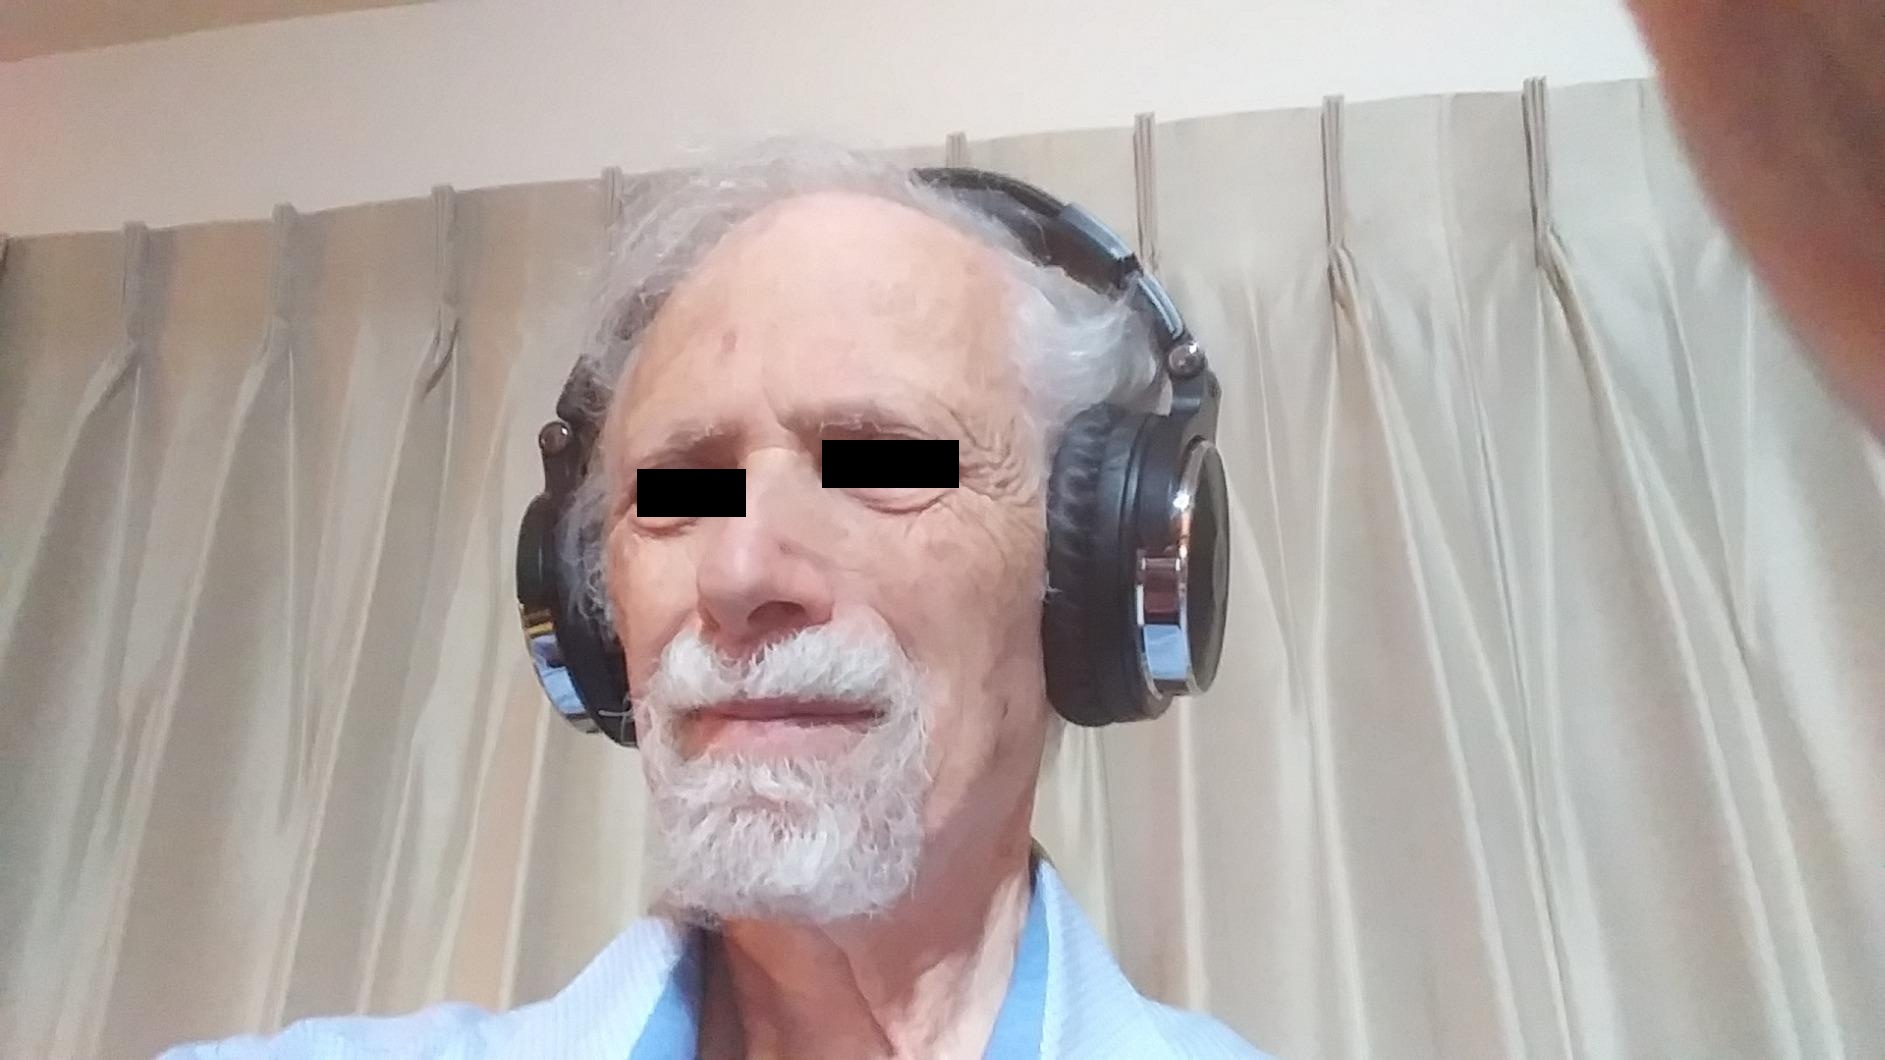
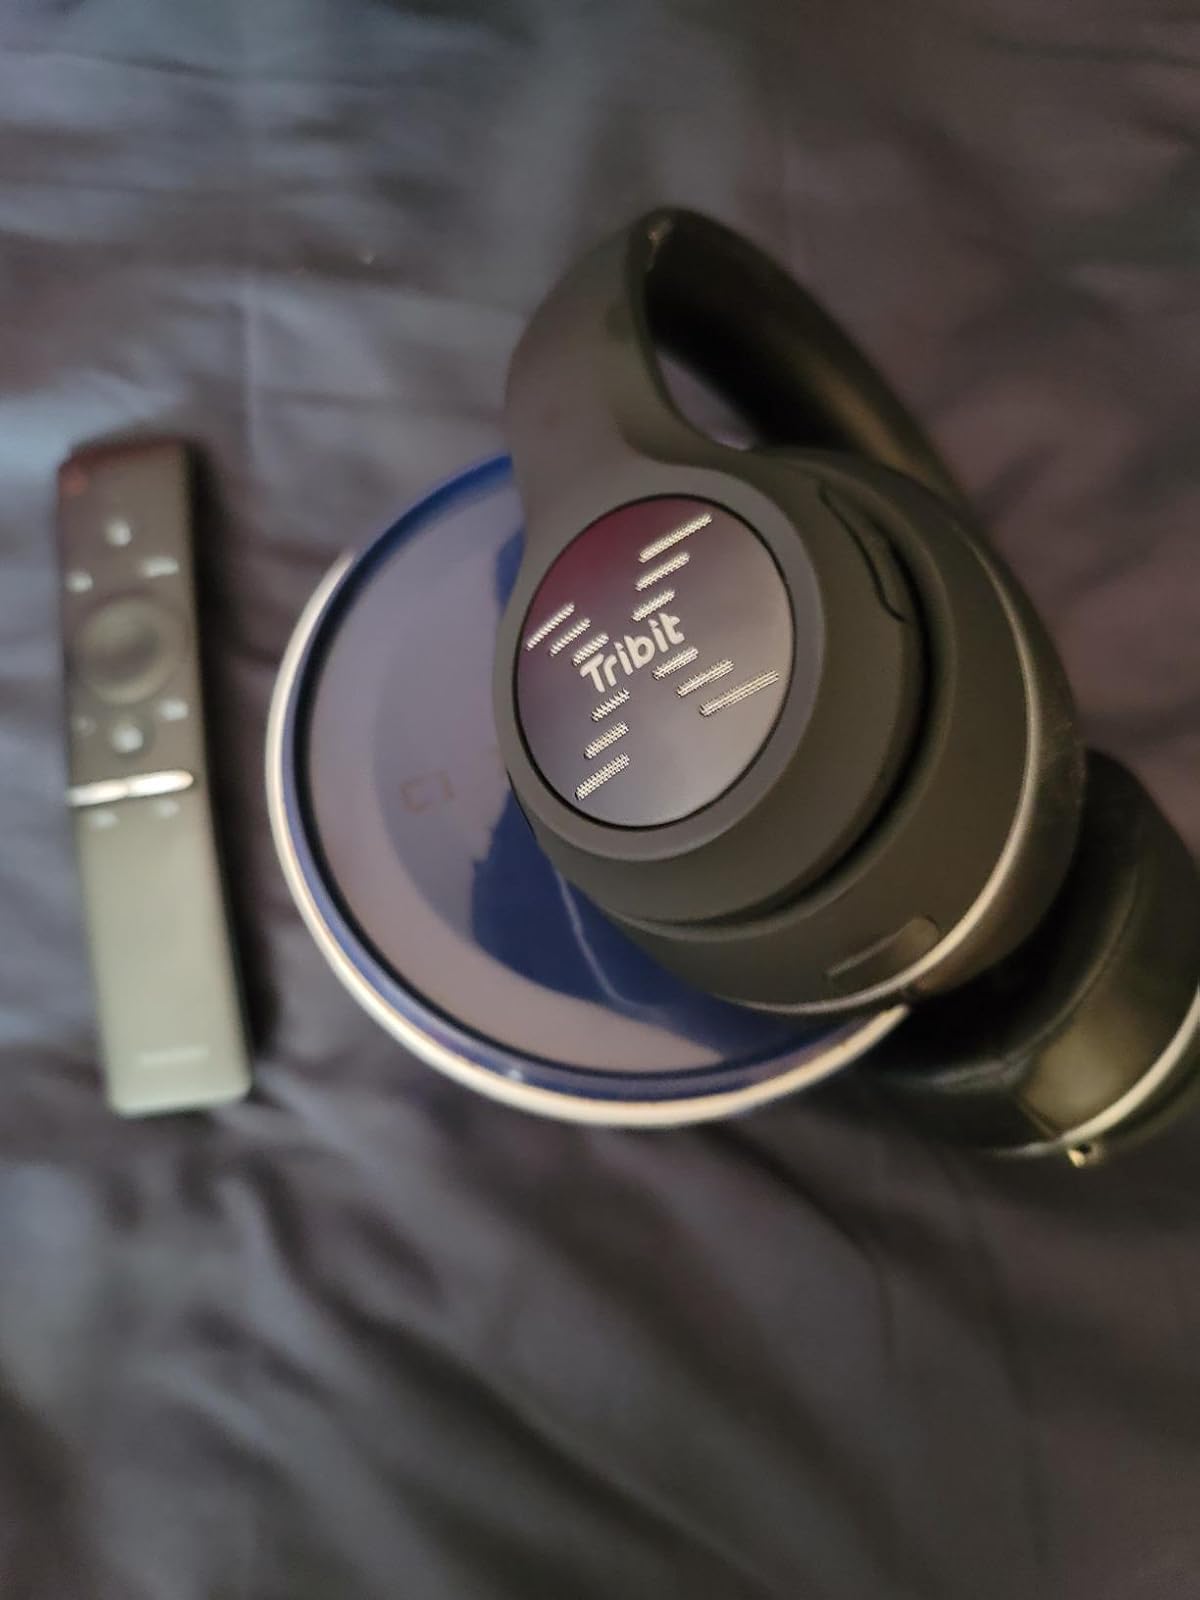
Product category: headphones
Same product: no